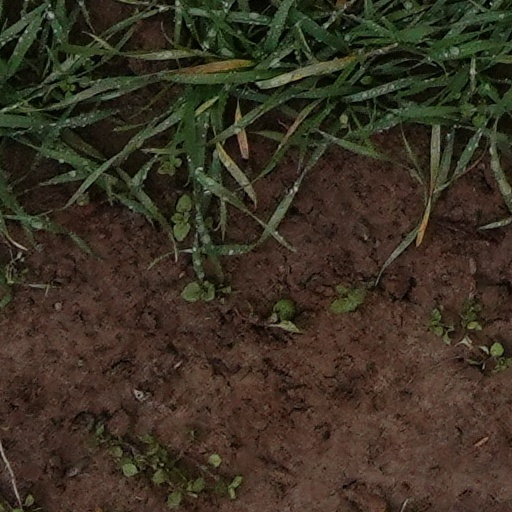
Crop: wheat